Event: Typhoon Ruby
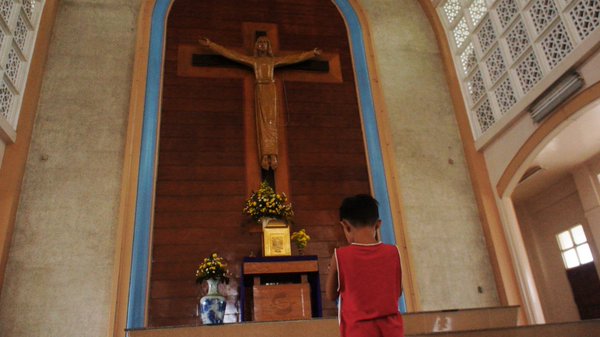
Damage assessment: no_damage